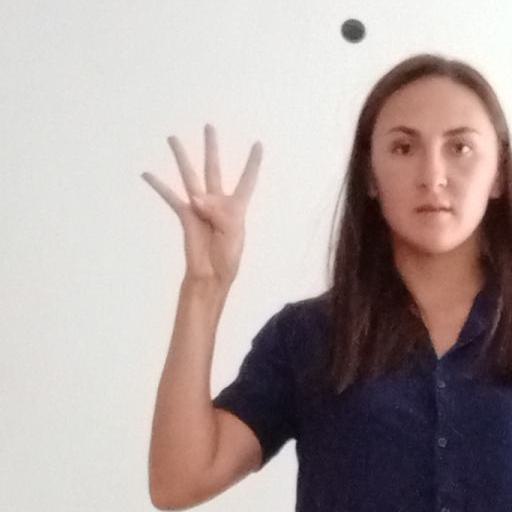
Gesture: four